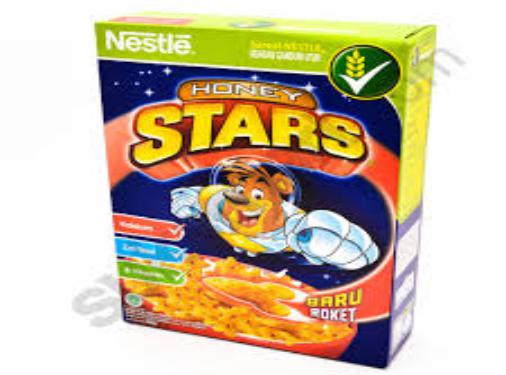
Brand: Honey Stars
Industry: Food